Fred Phelps

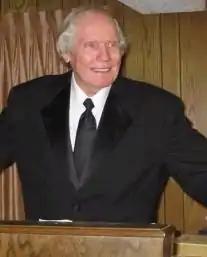
Phelps at his pulpit

All of Phelps' demonstrations and other activities during the last 50 years of his life were conducted in conjunction with the congregation of Westboro Baptist Church (WBC), an American unaffiliated Baptist church known for its extreme ideologies, especially those against gay people. The church is widely described as a hate group and is monitored as such by the Anti-Defamation League and Southern Poverty Law Center. It was headed by Phelps until his later years when he took a reduced role in the activities of the church and his family. In March 2014, church representatives said that the church had not had a defined leader in "a very long time," and church members consist primarily of his large family; in 2011, the church stated that it had about 40 members. The church is headquartered in a residential neighborhood on the west side of Topeka about three miles (5 km) west of the Kansas State Capitol. Its first public service was held on the afternoon of November 27, 1955.